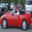
Label: automobile